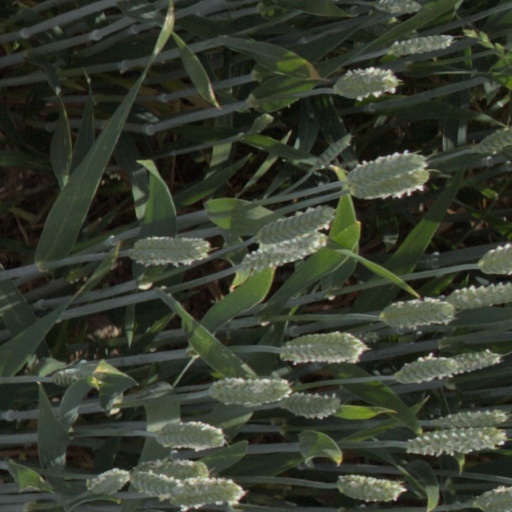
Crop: wheat